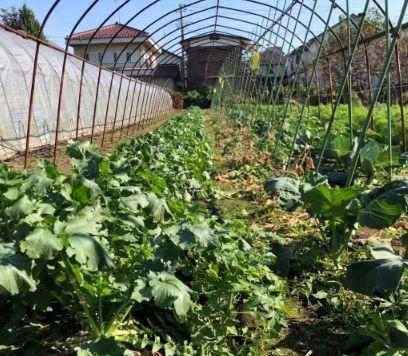
Bustani ya mboga iliyopangwa vizuri ikiwa na mistari ya mboga ya majani. Bustani hio imefunikwa kwa mfumo wa matawi ya chuma na upande mmoja kuna chafu ya kioo au jengo la plastiki. Kwa nyuma kuna majengo ikiwemo nyumba yenye paa jekundu.